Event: Nepal Earthquake
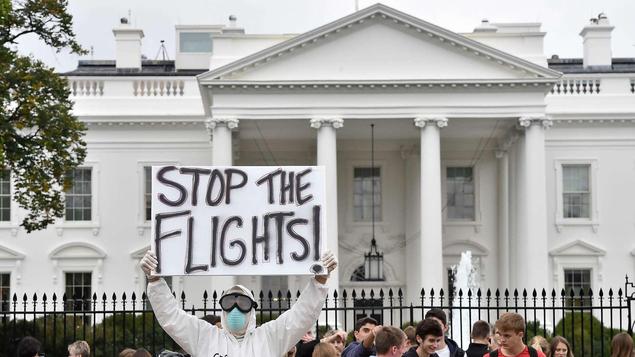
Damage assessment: no_damage